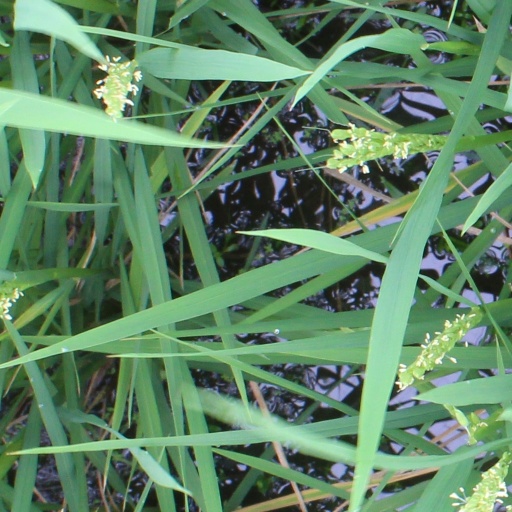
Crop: rice